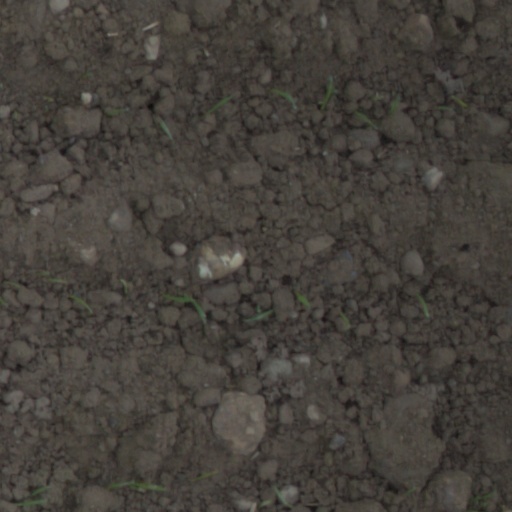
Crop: wheat